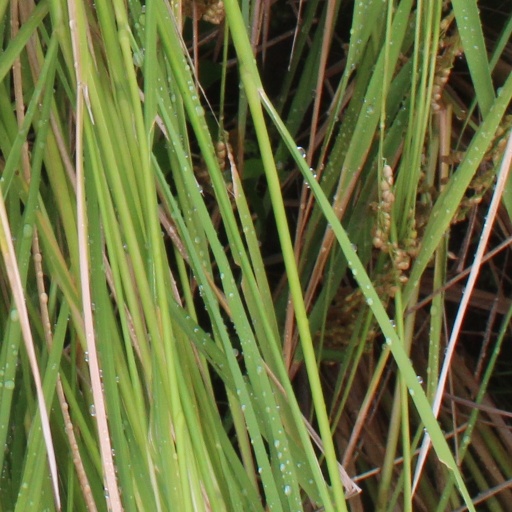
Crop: rice